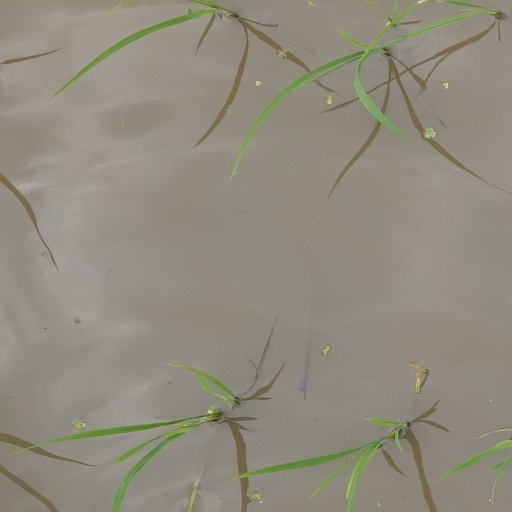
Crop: rice